Jan Janszoon

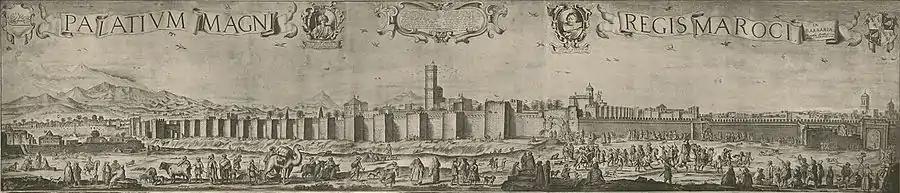
"The walls of Marrakesh and El Badi Palace", by Adriaen Matham, 1640

Under Janszoon's leadership, business in Salé thrived. The main sources of income of this republic remained piracy and its by-trades, shipping and dealing in stolen property. Historians have noted Janszoon's intelligence and bravery, which were expressed in his leadership ability. He was forced to find an assistant to keep up, and hired a fellow countryman from The Netherlands, Mathys van Bostel Oosterlinck, who served as his Vice-Admiral.